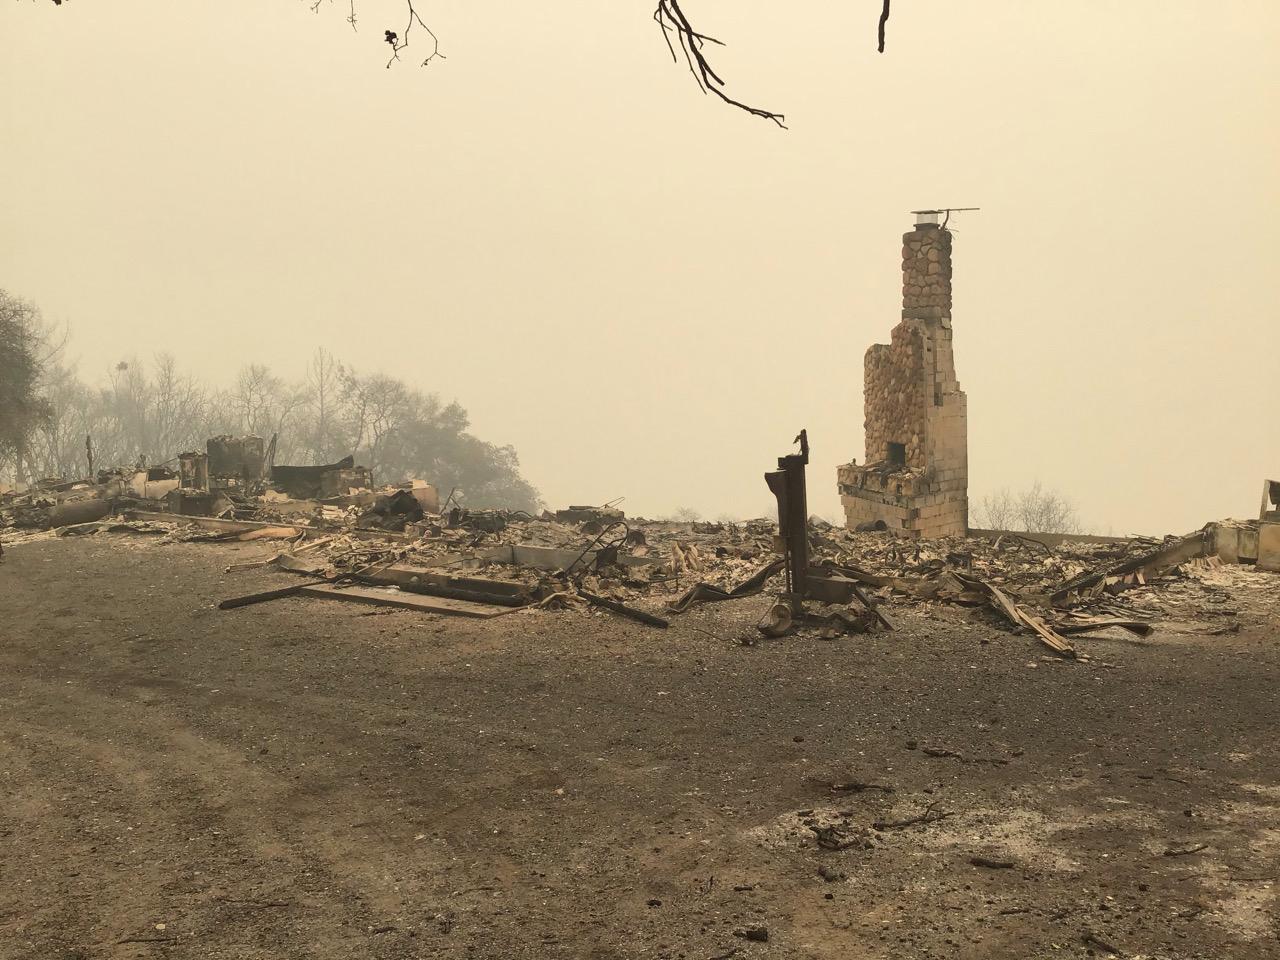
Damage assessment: destroyed